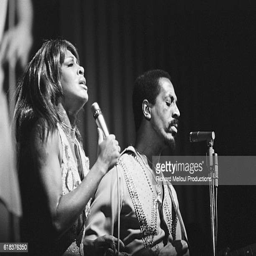
rhythm and blues artist perform in a concert